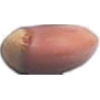
Label: Hazelnut 1